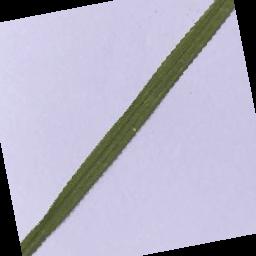
Label: Rice___Leaf_Blast